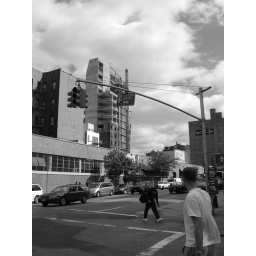
The building in the background is the early construction of that gigundo blue glass hotel building on the LES.